Royal Sovereign-class battleship

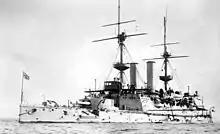

Another issue with "Hood" was that the stability of a ship is largely due to freeboard at high rolling angles, so she had to be given a larger metacentric height (the vertical distance between the metacentre and the centre of gravity below it) of around instead of the of the rest of the "Royal Sovereign"s to make her roll less in rough seas. This had the effect of making her roll period shorter by around 7% compared to her sister ship, which in turn made her gunnery less accurate. White had purposely selected a high metacentric height to minimise rolling and he did not think that bilge keels were needed. When experienced heavy rolling during a heavy storm in December 1893, which earned the class the nickname "Rolling Ressies", her sister, , was fitted with bilge keels while still fitting out and conclusively demonstrated their effectiveness during comparative trials.